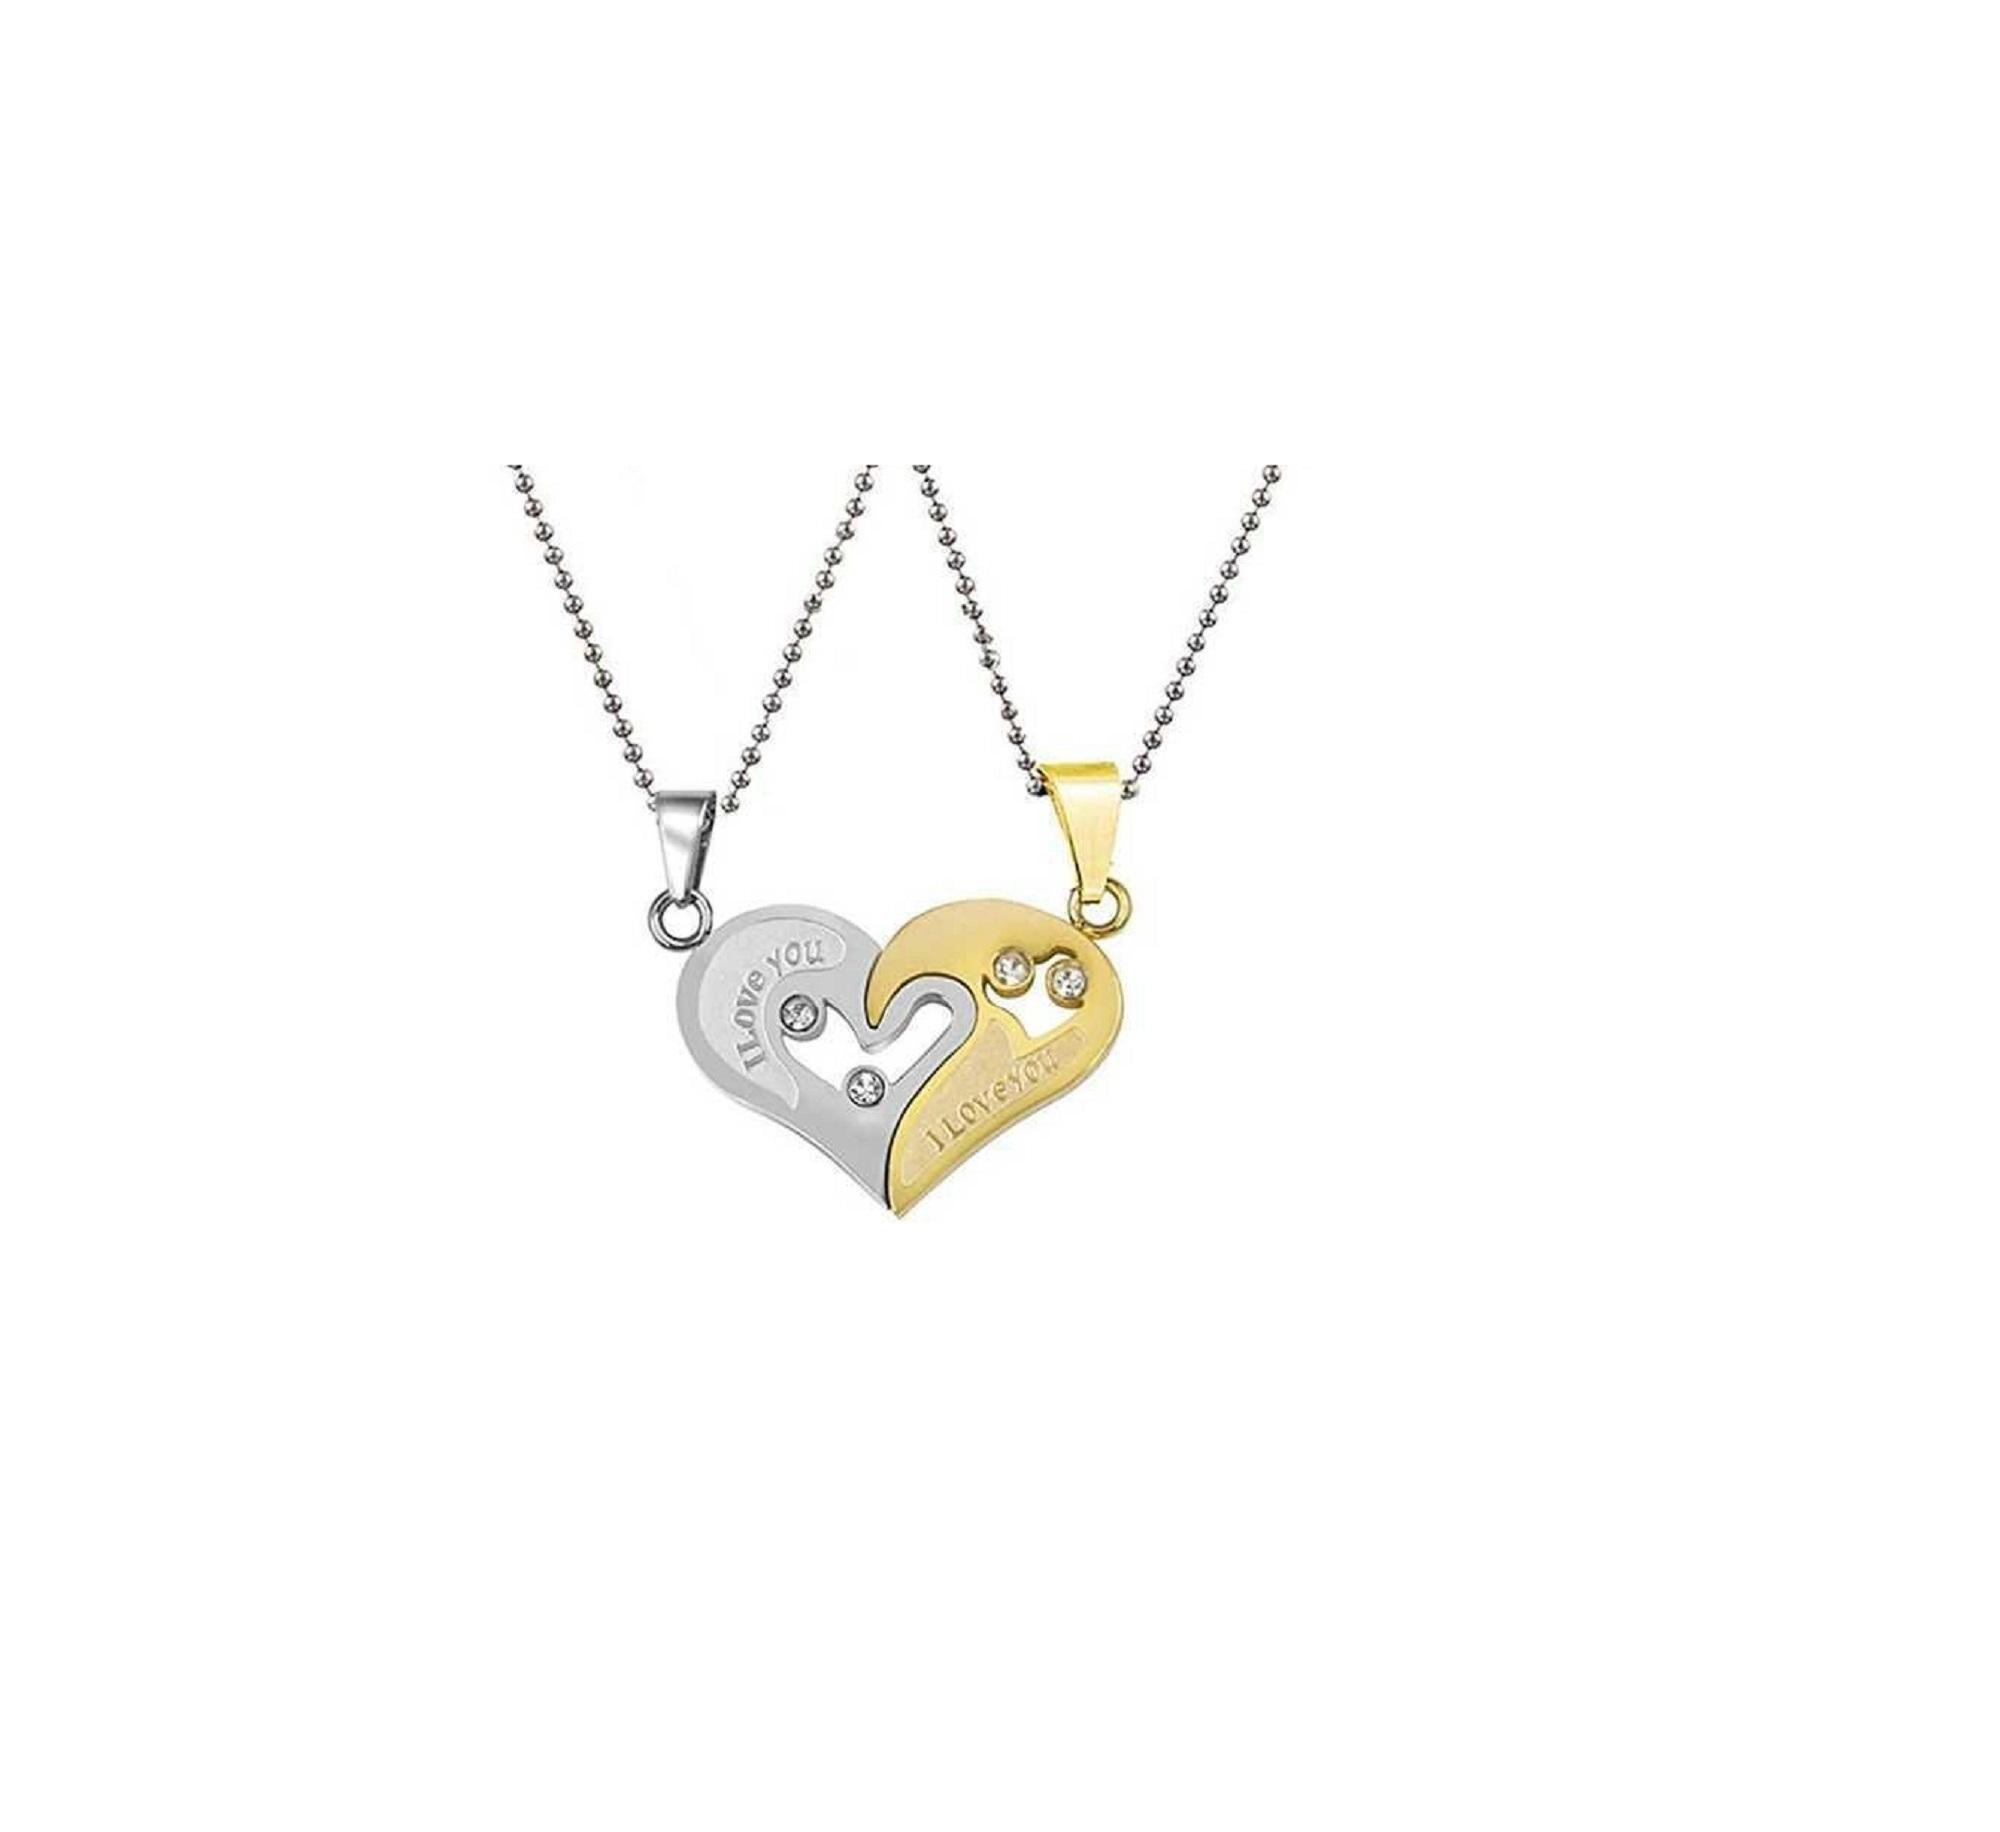
GiftNest Couple Special Silver plated Dual Heart locket with Chain
Type: Necklaces & Pendants
Brand: GIFT NEST
Price: Rs. 259
 GIFT NEST The pendant is adorned with bewitching finest quality Swiss Zirconia Diamonds, which give an exquisite look to the pendant and make it more charming.Thick nickel-free Rhodium Plating is done to give long-lasting shine.The bracelet is crafted with quality sterling silver to give a premium finish. The authenticity card also comes with the bracelet for quality commitment.
Features: Plating - Gold Plated,Base Metal - Brass,Type - Pendant,Sizes - Free Size